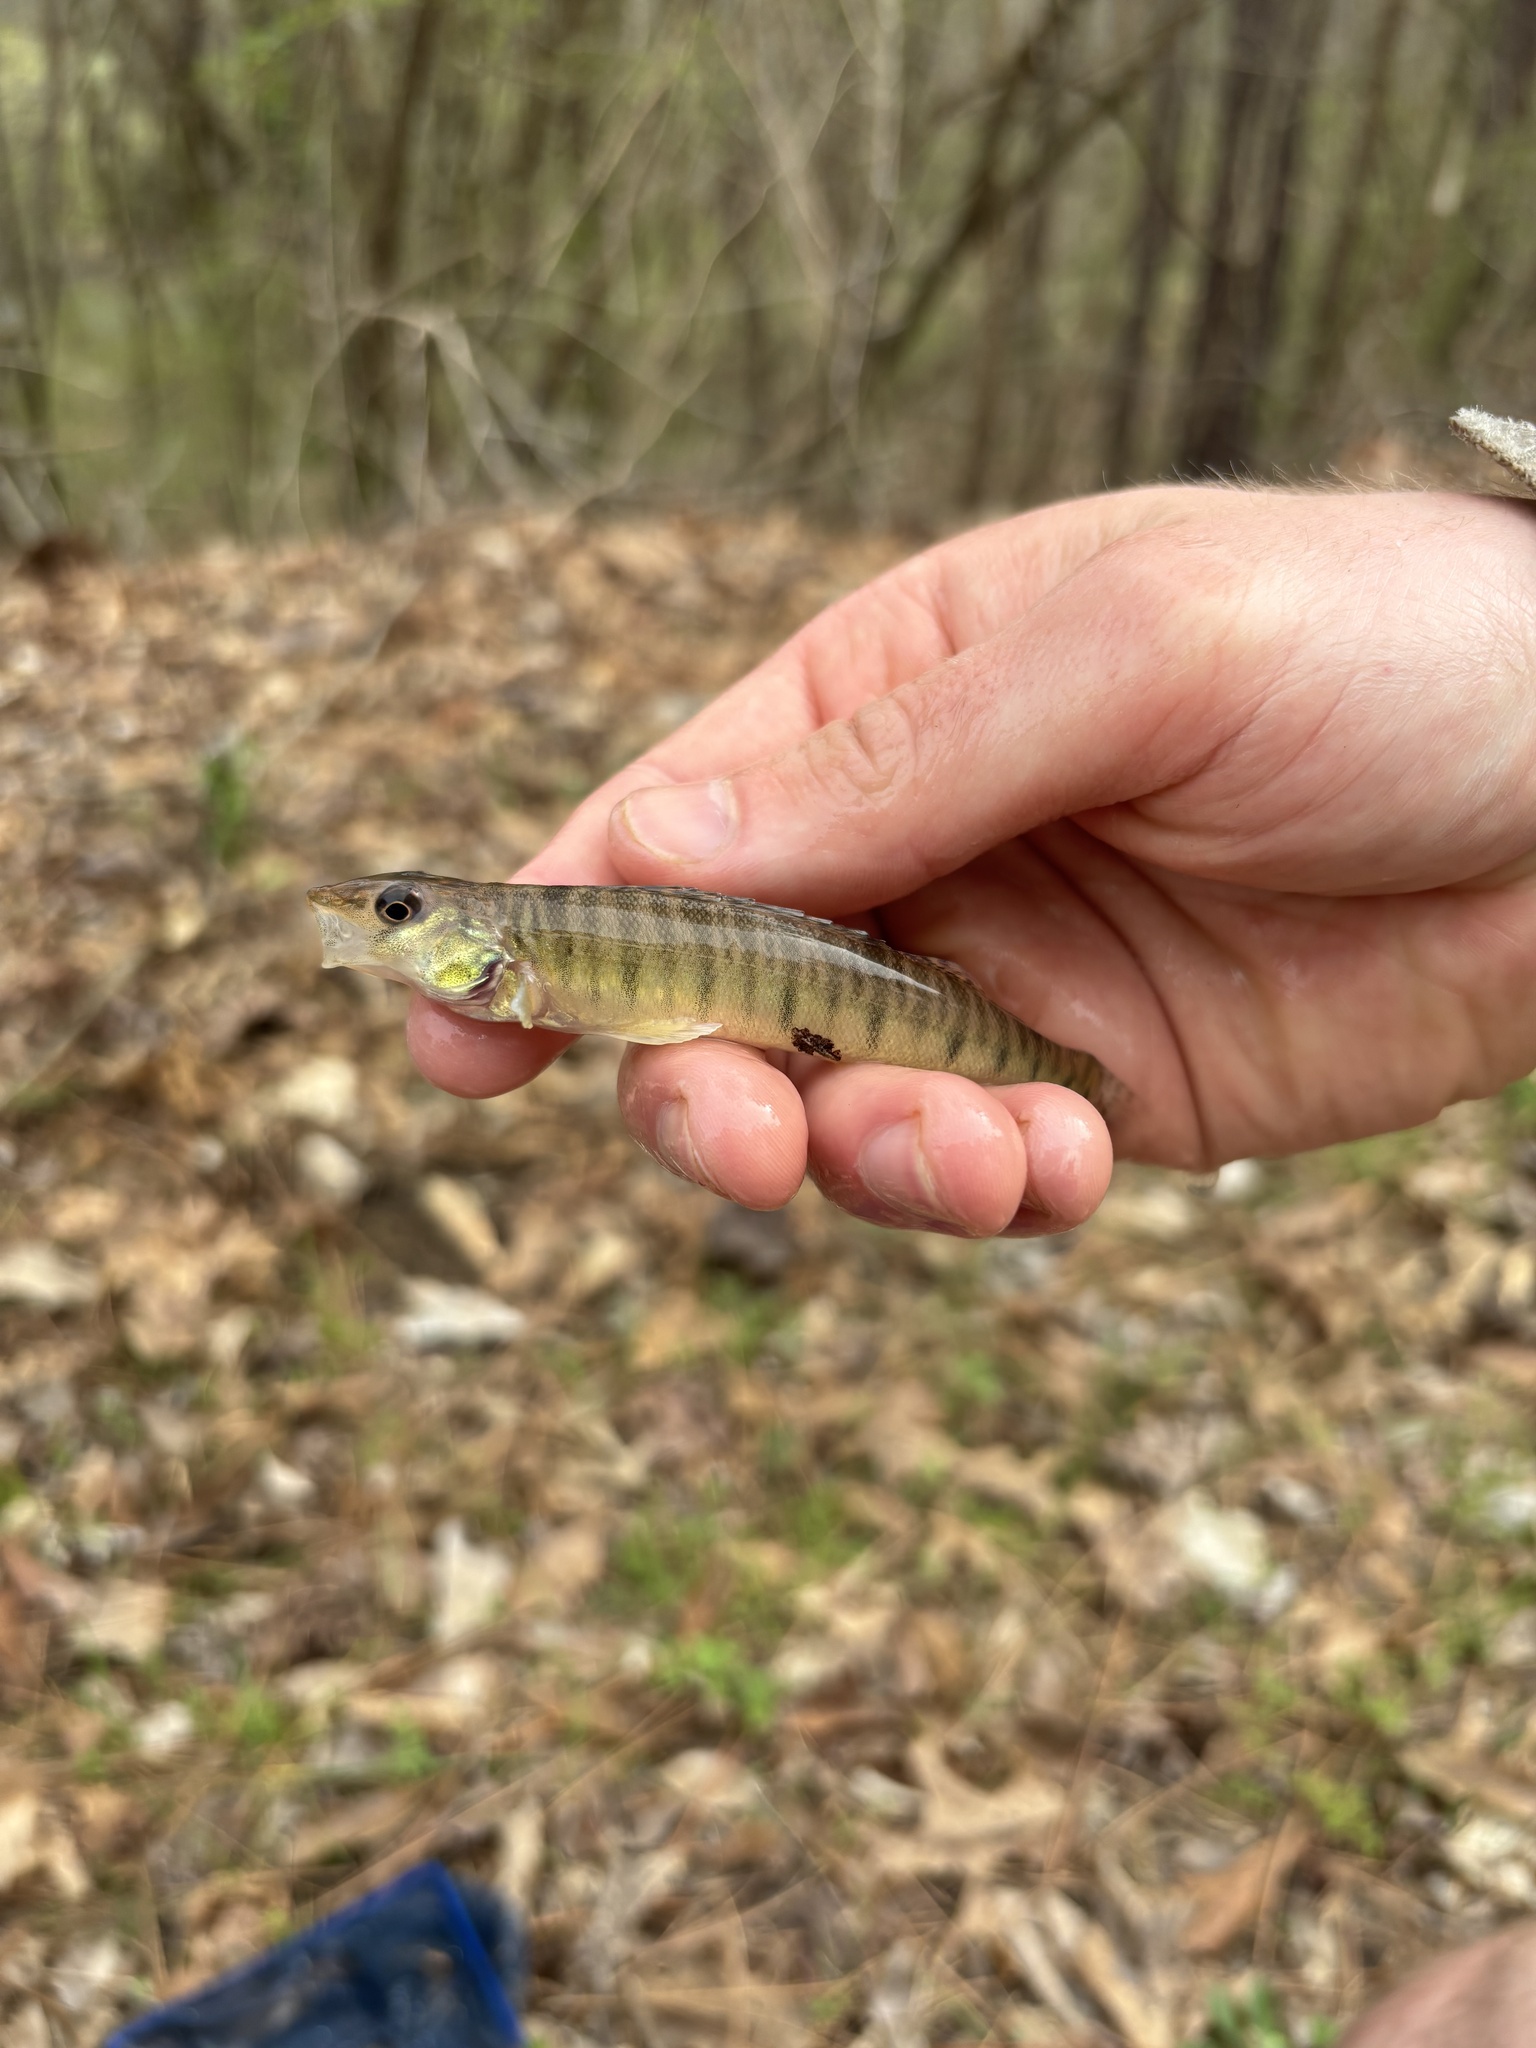
fish (species not among the labelled classes)